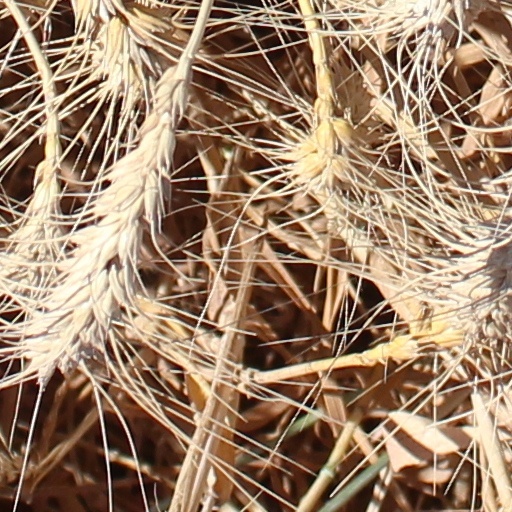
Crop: wheat